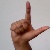
The image shows a hand gesture representing the letter 'L' in Indian Sign Language.